Harmonic seventh

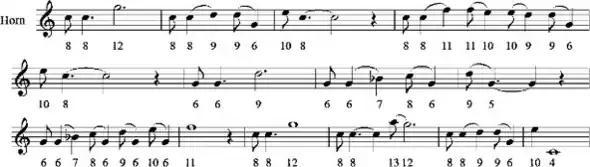
Use of the seventh harmonic in the prologue to Britten's "Serenade for Tenor, Horn and Strings"File:Britten - Serenade prologue.mid

When played on the natural horn, the note is often adjusted to 16:9 of the root as a compromise (for C maj, the substituted note is B, 996.09 cents), but some pieces call for the pure harmonic seventh, including Britten's "Serenade for Tenor, Horn and Strings". Composer Ben Johnston uses a small "7" as an accidental to indicate a note is lowered 49 cents (1018 − 969 = 49) (or 32 cents lowered compared to equal temperament, or an upside-down "7" to indicate a note is raised 49 cents (or raised 32 cents compared to equal temperament. Thus, in C major, "the seventh partial", or harmonic seventh, is notated as note with "7" written above the flat.